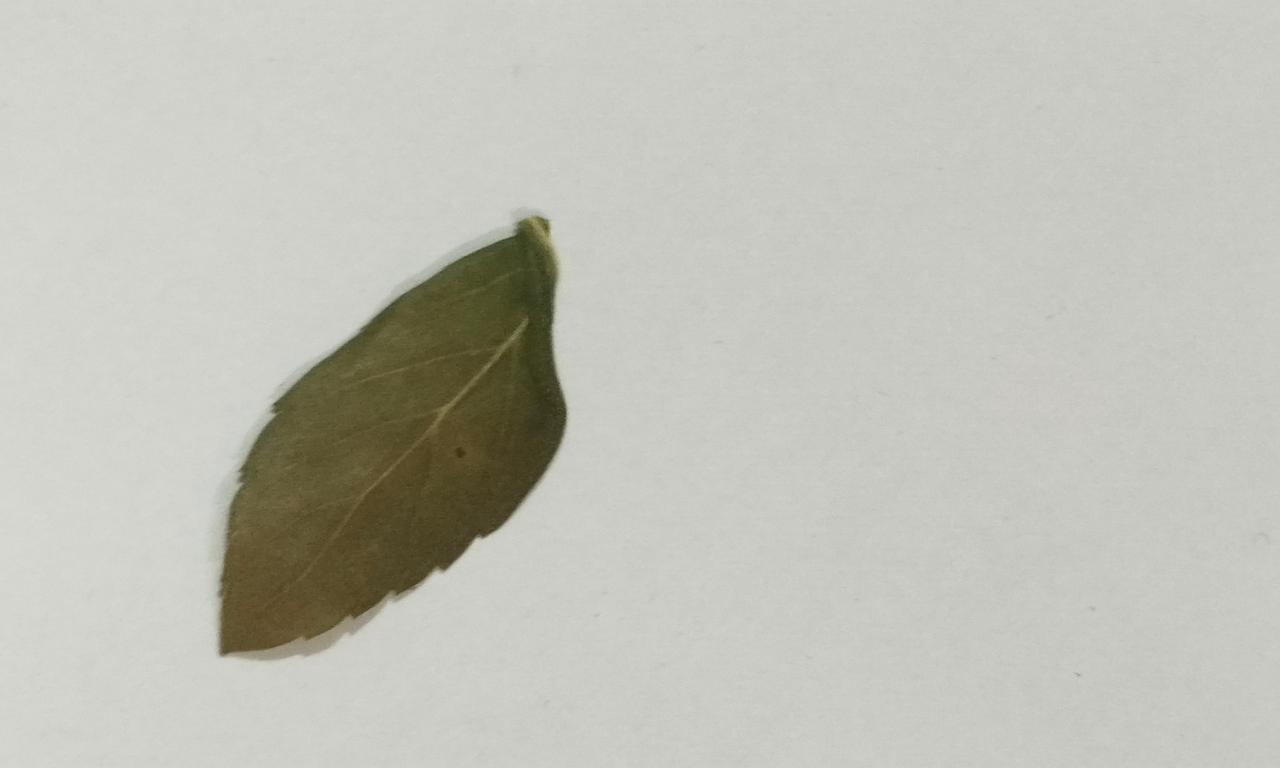
Label: Dried